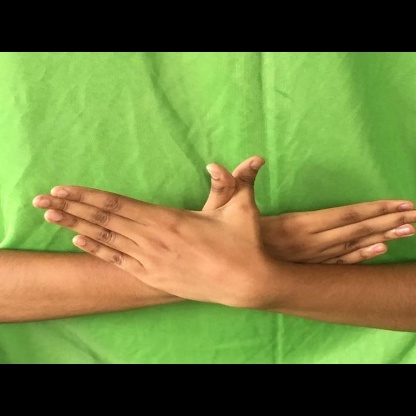
Mudra: Garuda